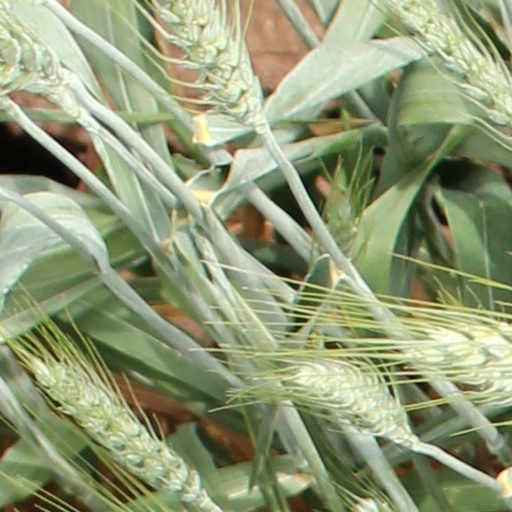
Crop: wheat